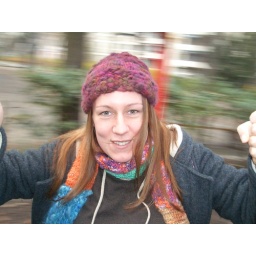
this is the knitted hat that later gets shrunk and is modeled by pooh bear